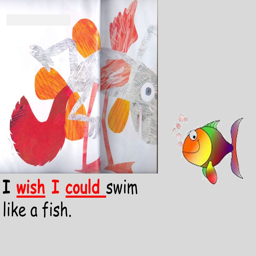
i wish i could swim like a fish .